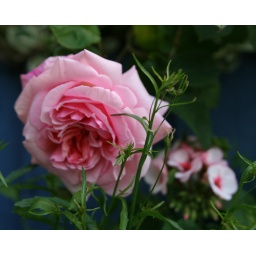
that's trailing lobelia coming up in the front. this rose is actually hanging over our fence from our neighbors' garden